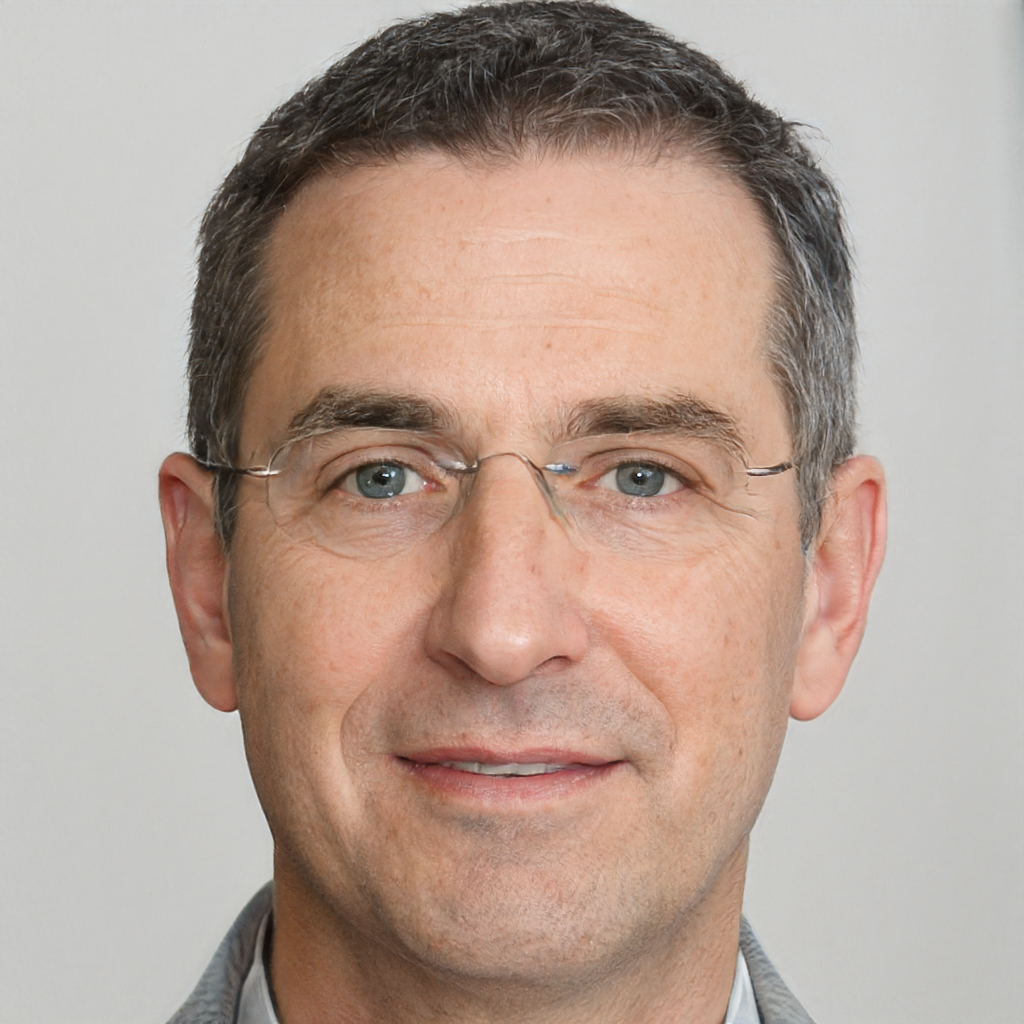
Label: No Watermark